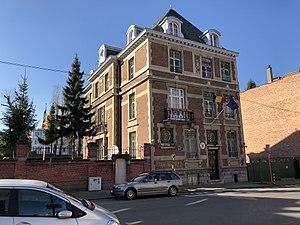
Ambassade de Roumanie à Bruxelles
Le Quartier Churchill est un quartier résidentiel de la commune bruxelloise d'Uccle, à proximité de la Forêt de Soignes. Ce quartier porte le nom de Sir Winston Churchill, homme d'État britannique.